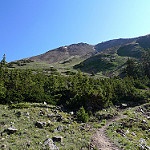
Scene: Outdoor